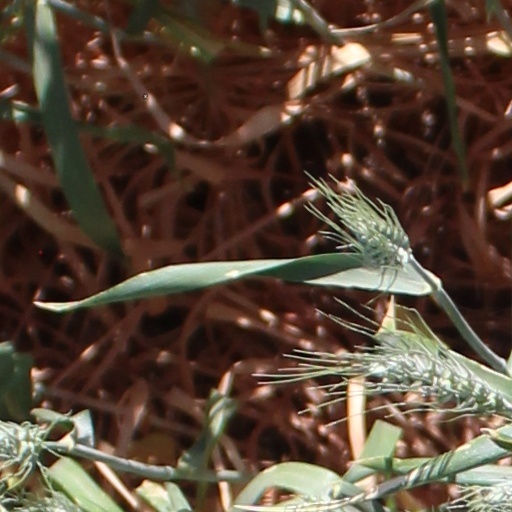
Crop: wheat